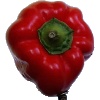
Label: Pepper Red 1